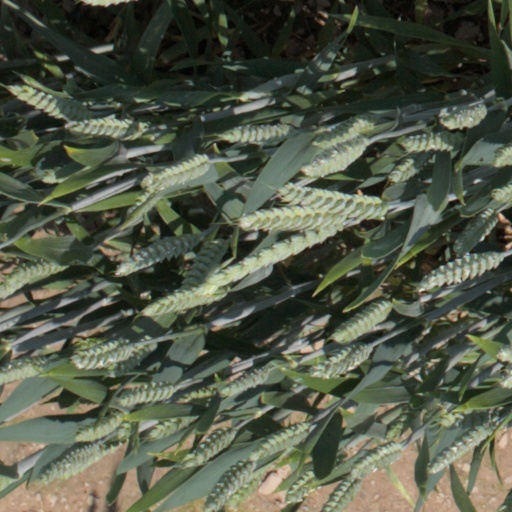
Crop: wheat